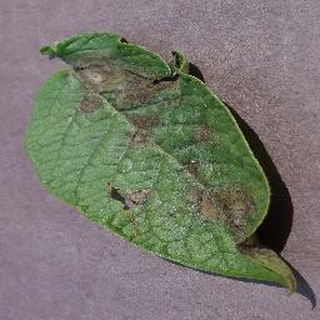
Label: potato_late_blight